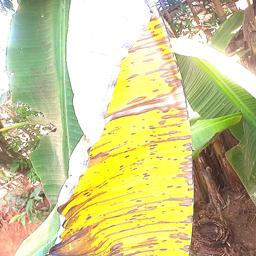
Label: MALBHOG LEAF